Thomas Willoughby (MP)

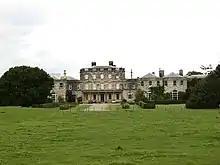
Birdsall House

Willoughby was the second son of Thomas Willoughby, 1st Baron Middleton and his wife Elizabeth Rothwell, daughter of Sir Richard Rothwell, 1st Baronet, MP. He was educated at Eton College and was admitted at Jesus College, Cambridge on 1 November 1711. He matriculated there in 1712 and was awarded MA in 1720. In 1719, he married Elizabeth Sotheby, the daughter and heiress of Thomas Sotheby of Birdsall of Birdsall, North Yorkshire. Through his marriage, he inherited Birdsall House